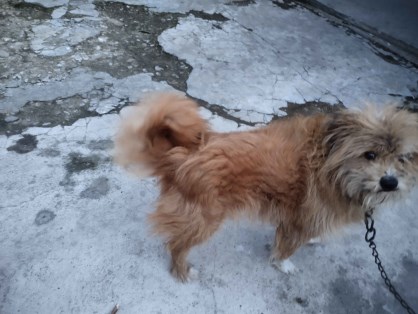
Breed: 3336-n000121-chinese_rural_dog